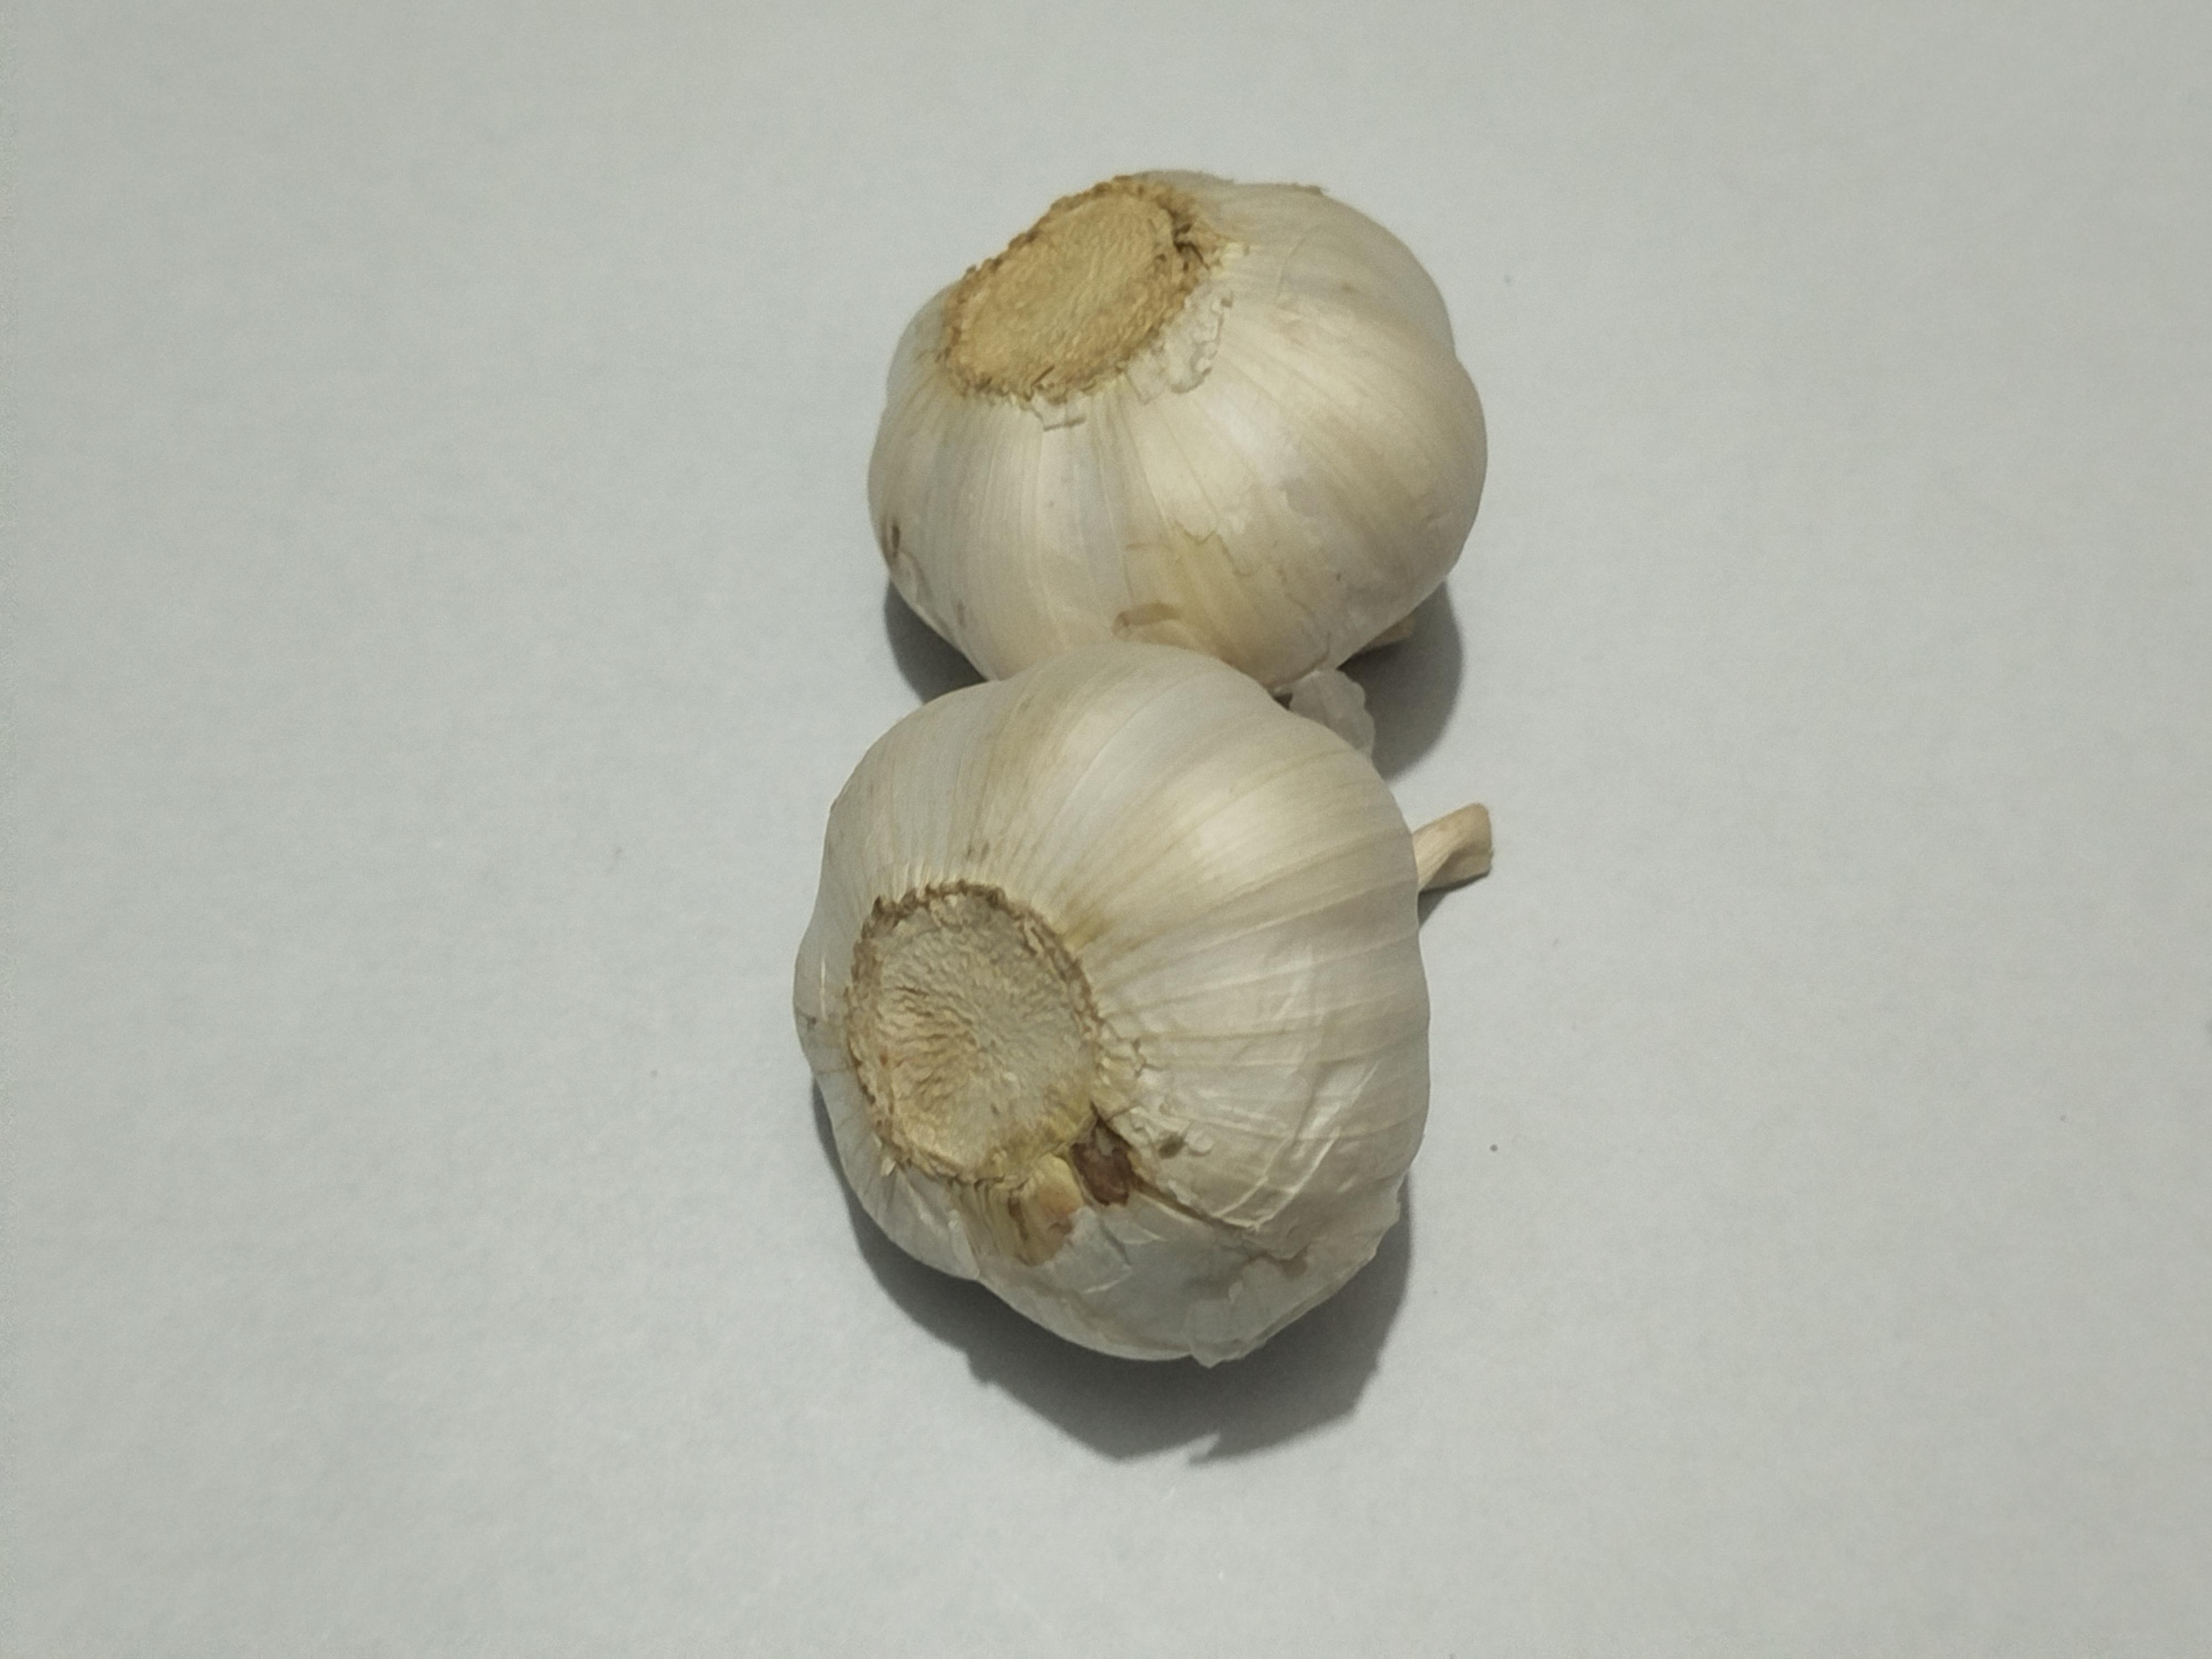
Label: Garlic